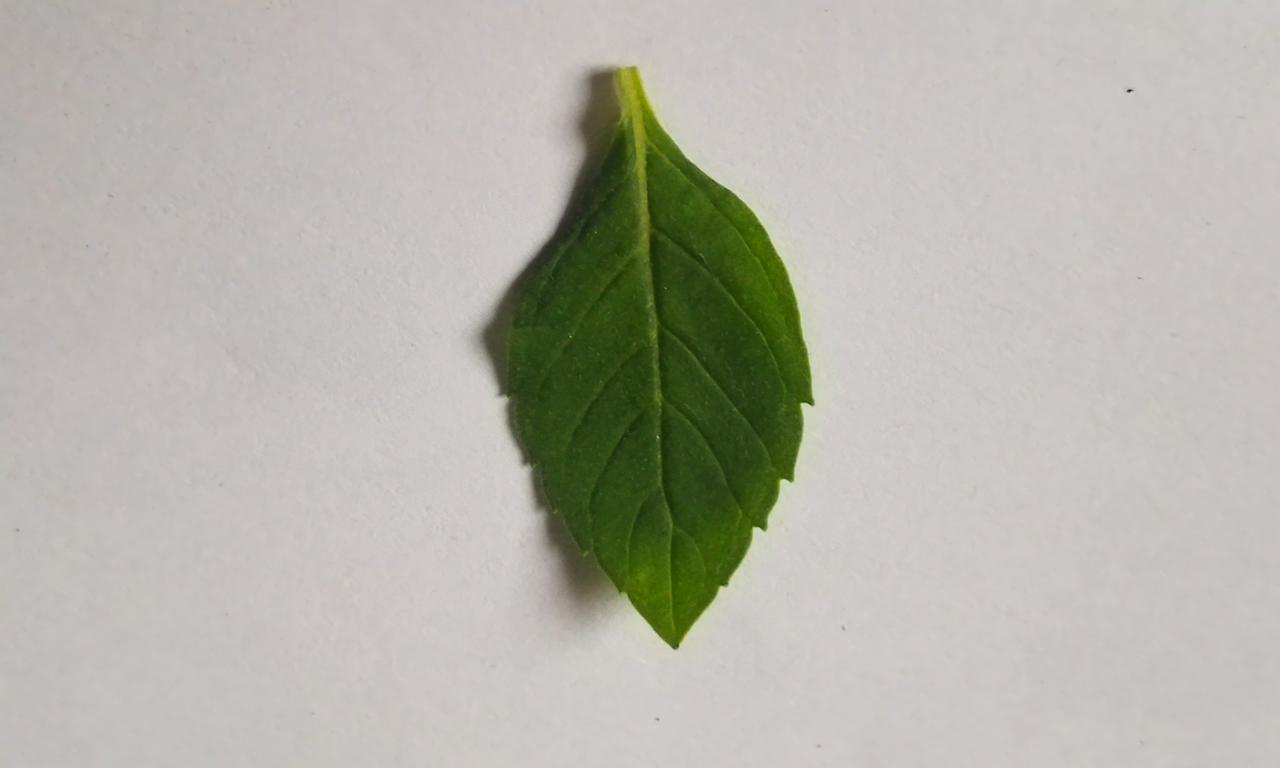
Label: Fresh